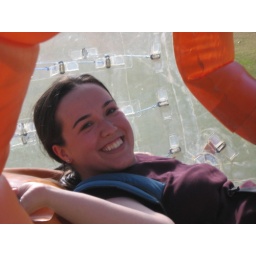
Proof I really did enjoy tumbling head over feet down a hill in a giant plastic ball.